Angus T. Jones

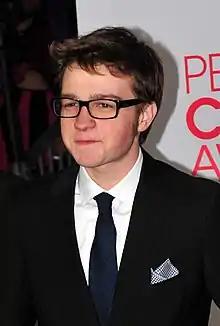
Jones at the 38th People's Choice Awards in January 2012

Angus Turner Jones (born October 8, 1993) is an American actor. After making his film debut in "Simpatico" (1999), he followed with a starring role in "See Spot Run" (2001) and supporting roles in "The Rookie" (2002) and "Bringing Down the House" (2003).